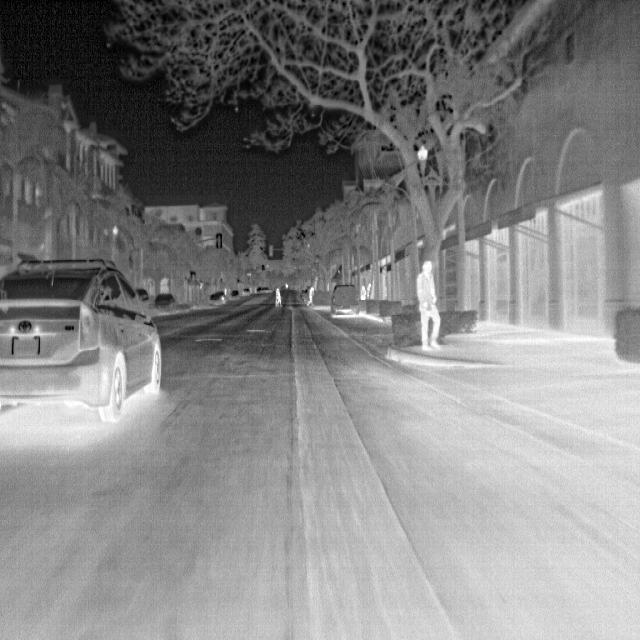
Detected objects:
label: person